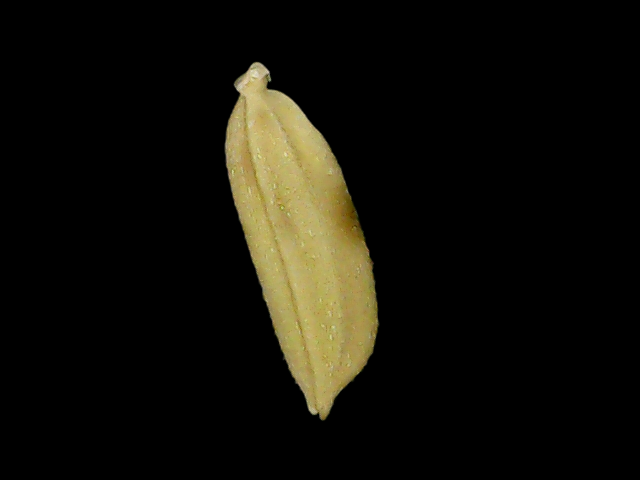
Rice variety: Bd75